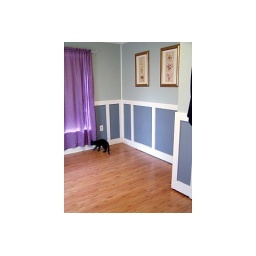
new floor in downstairs bedroom